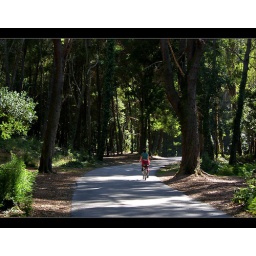
Cycling in Leiria pine forest